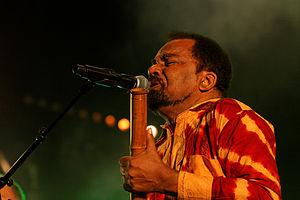
José Adelino Barceló de Carvalho, dit Bonga, également appelé Bonga Kuenda ou Bonga Kuenda de Angola, est un chanteur angolais, né le 5 septembre 1942 à Kipiri. Il a d'abord été athlète pour le compte du Portugal, alors puissance coloniale en Angola.